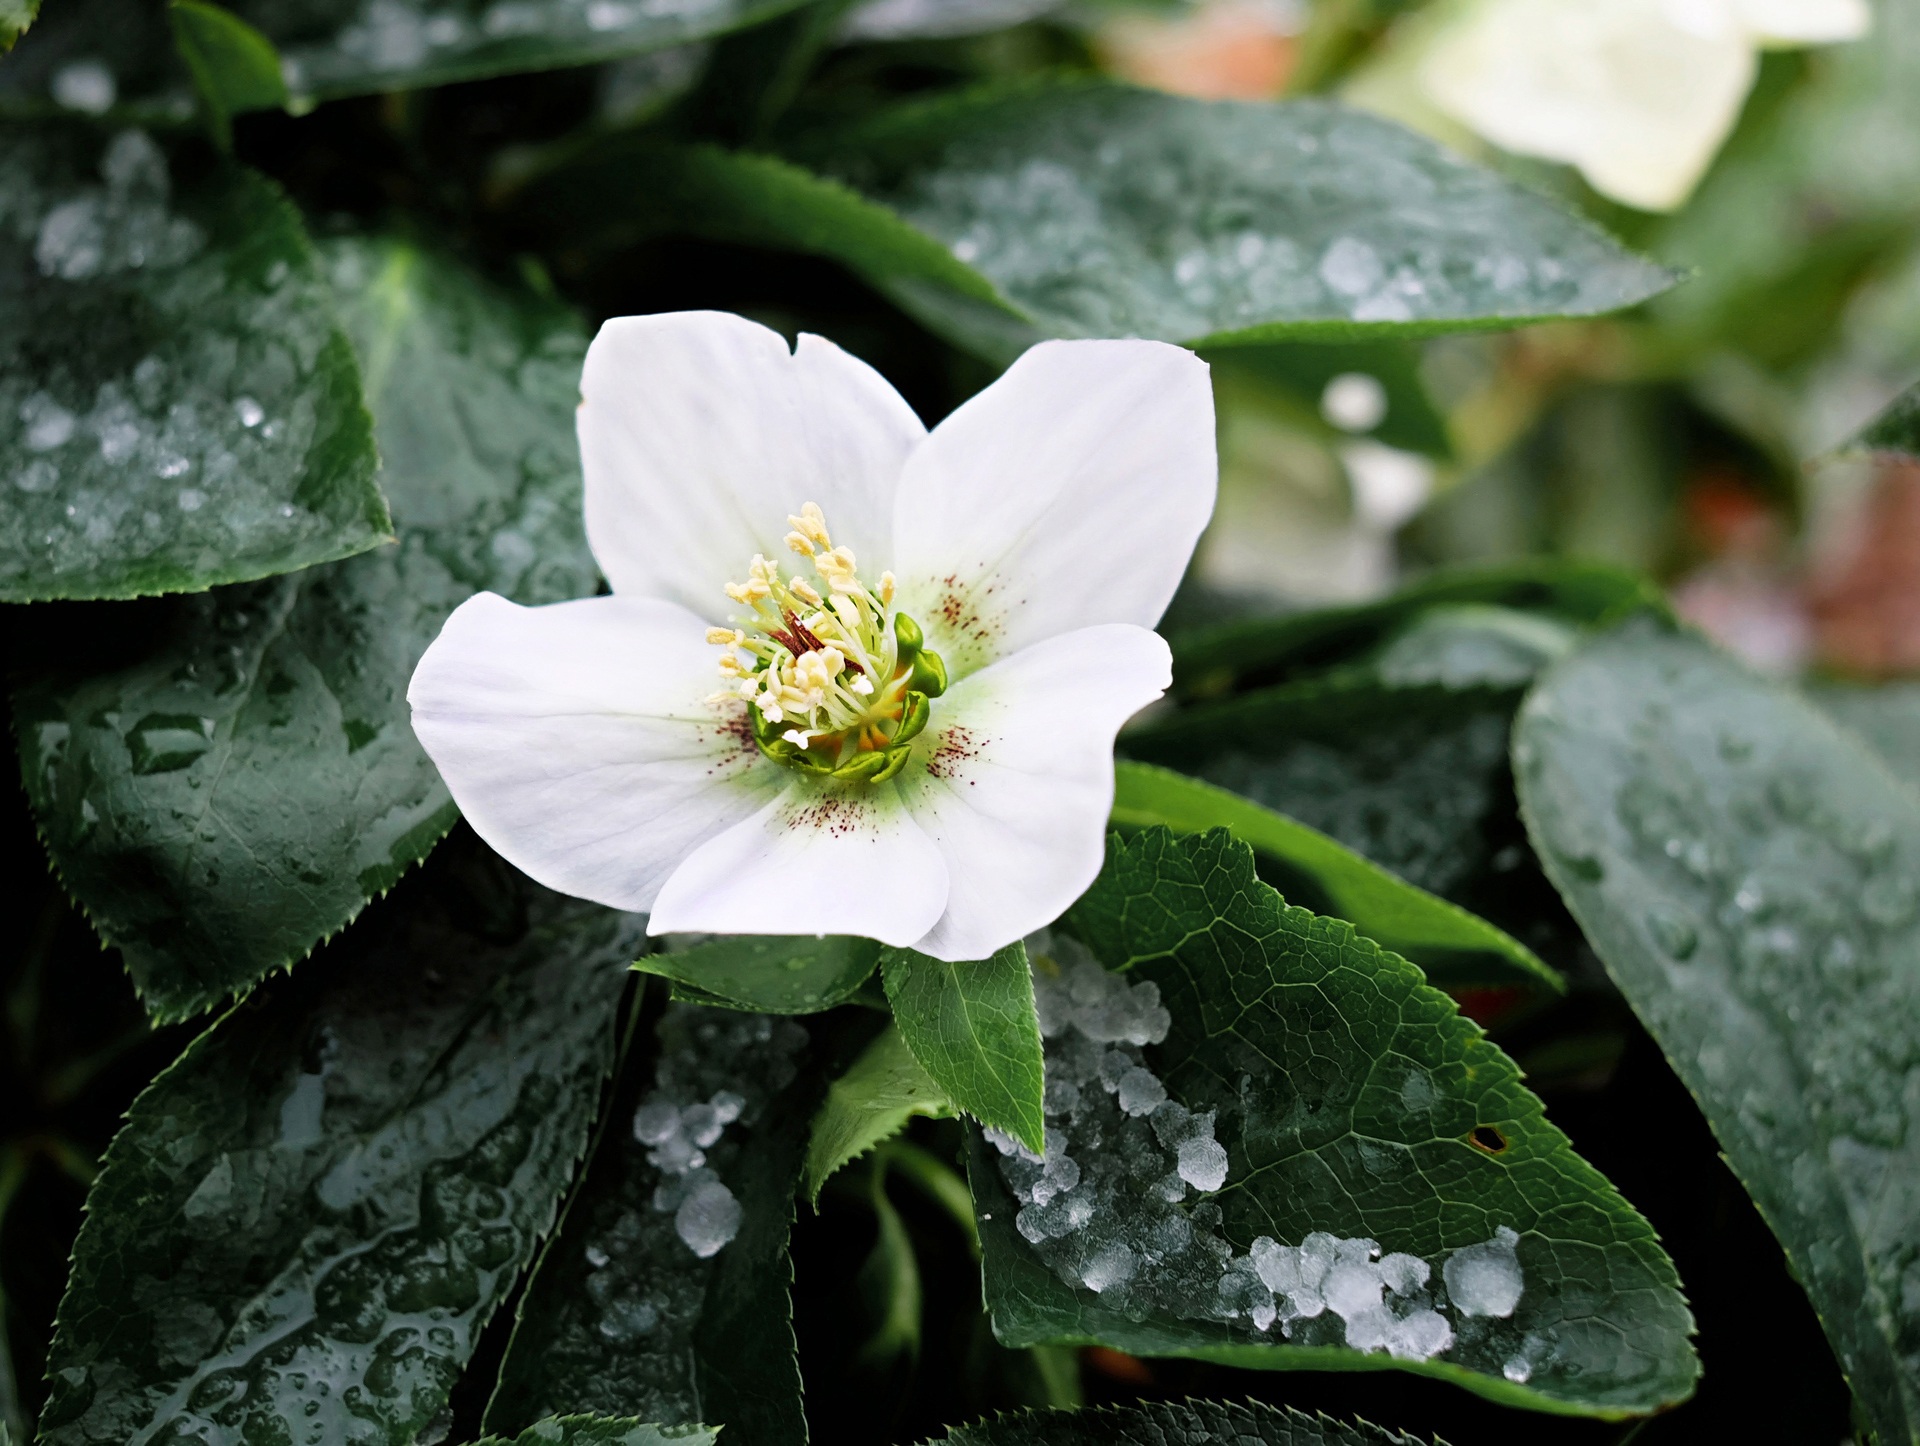
nature, blossom, plant, leaf, flower, petal, bloom, green, botany, flora, wildflower, close up, species, macro photography, flowering plant, christmas rose, anemone blanda, winterblueher, land plant